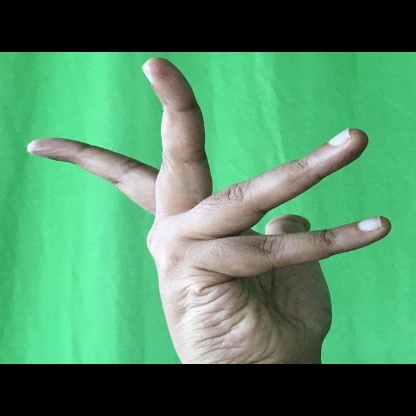
Mudra: Alapadmam